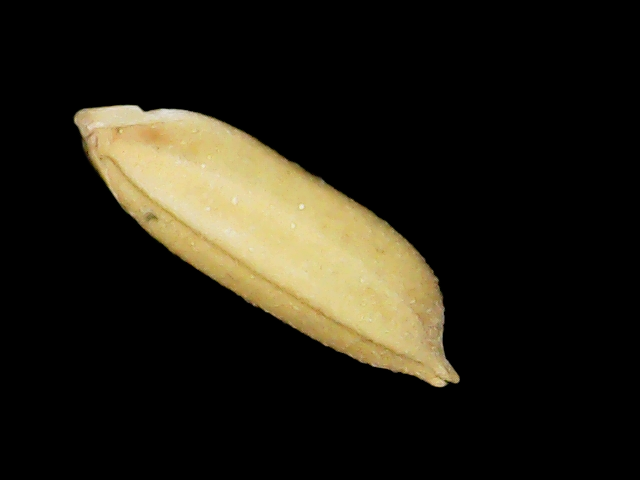
Rice variety: Binadhan24